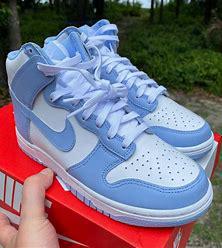
Brand: Nike
Model: Dunk